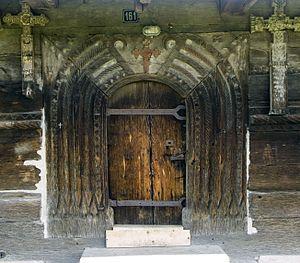
Rieni est une commune roumaine du județ de Bihor, en Transylvanie, dans la région historique de la Crișana et dans la région de développement Nord-Ouest.